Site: brandenburg
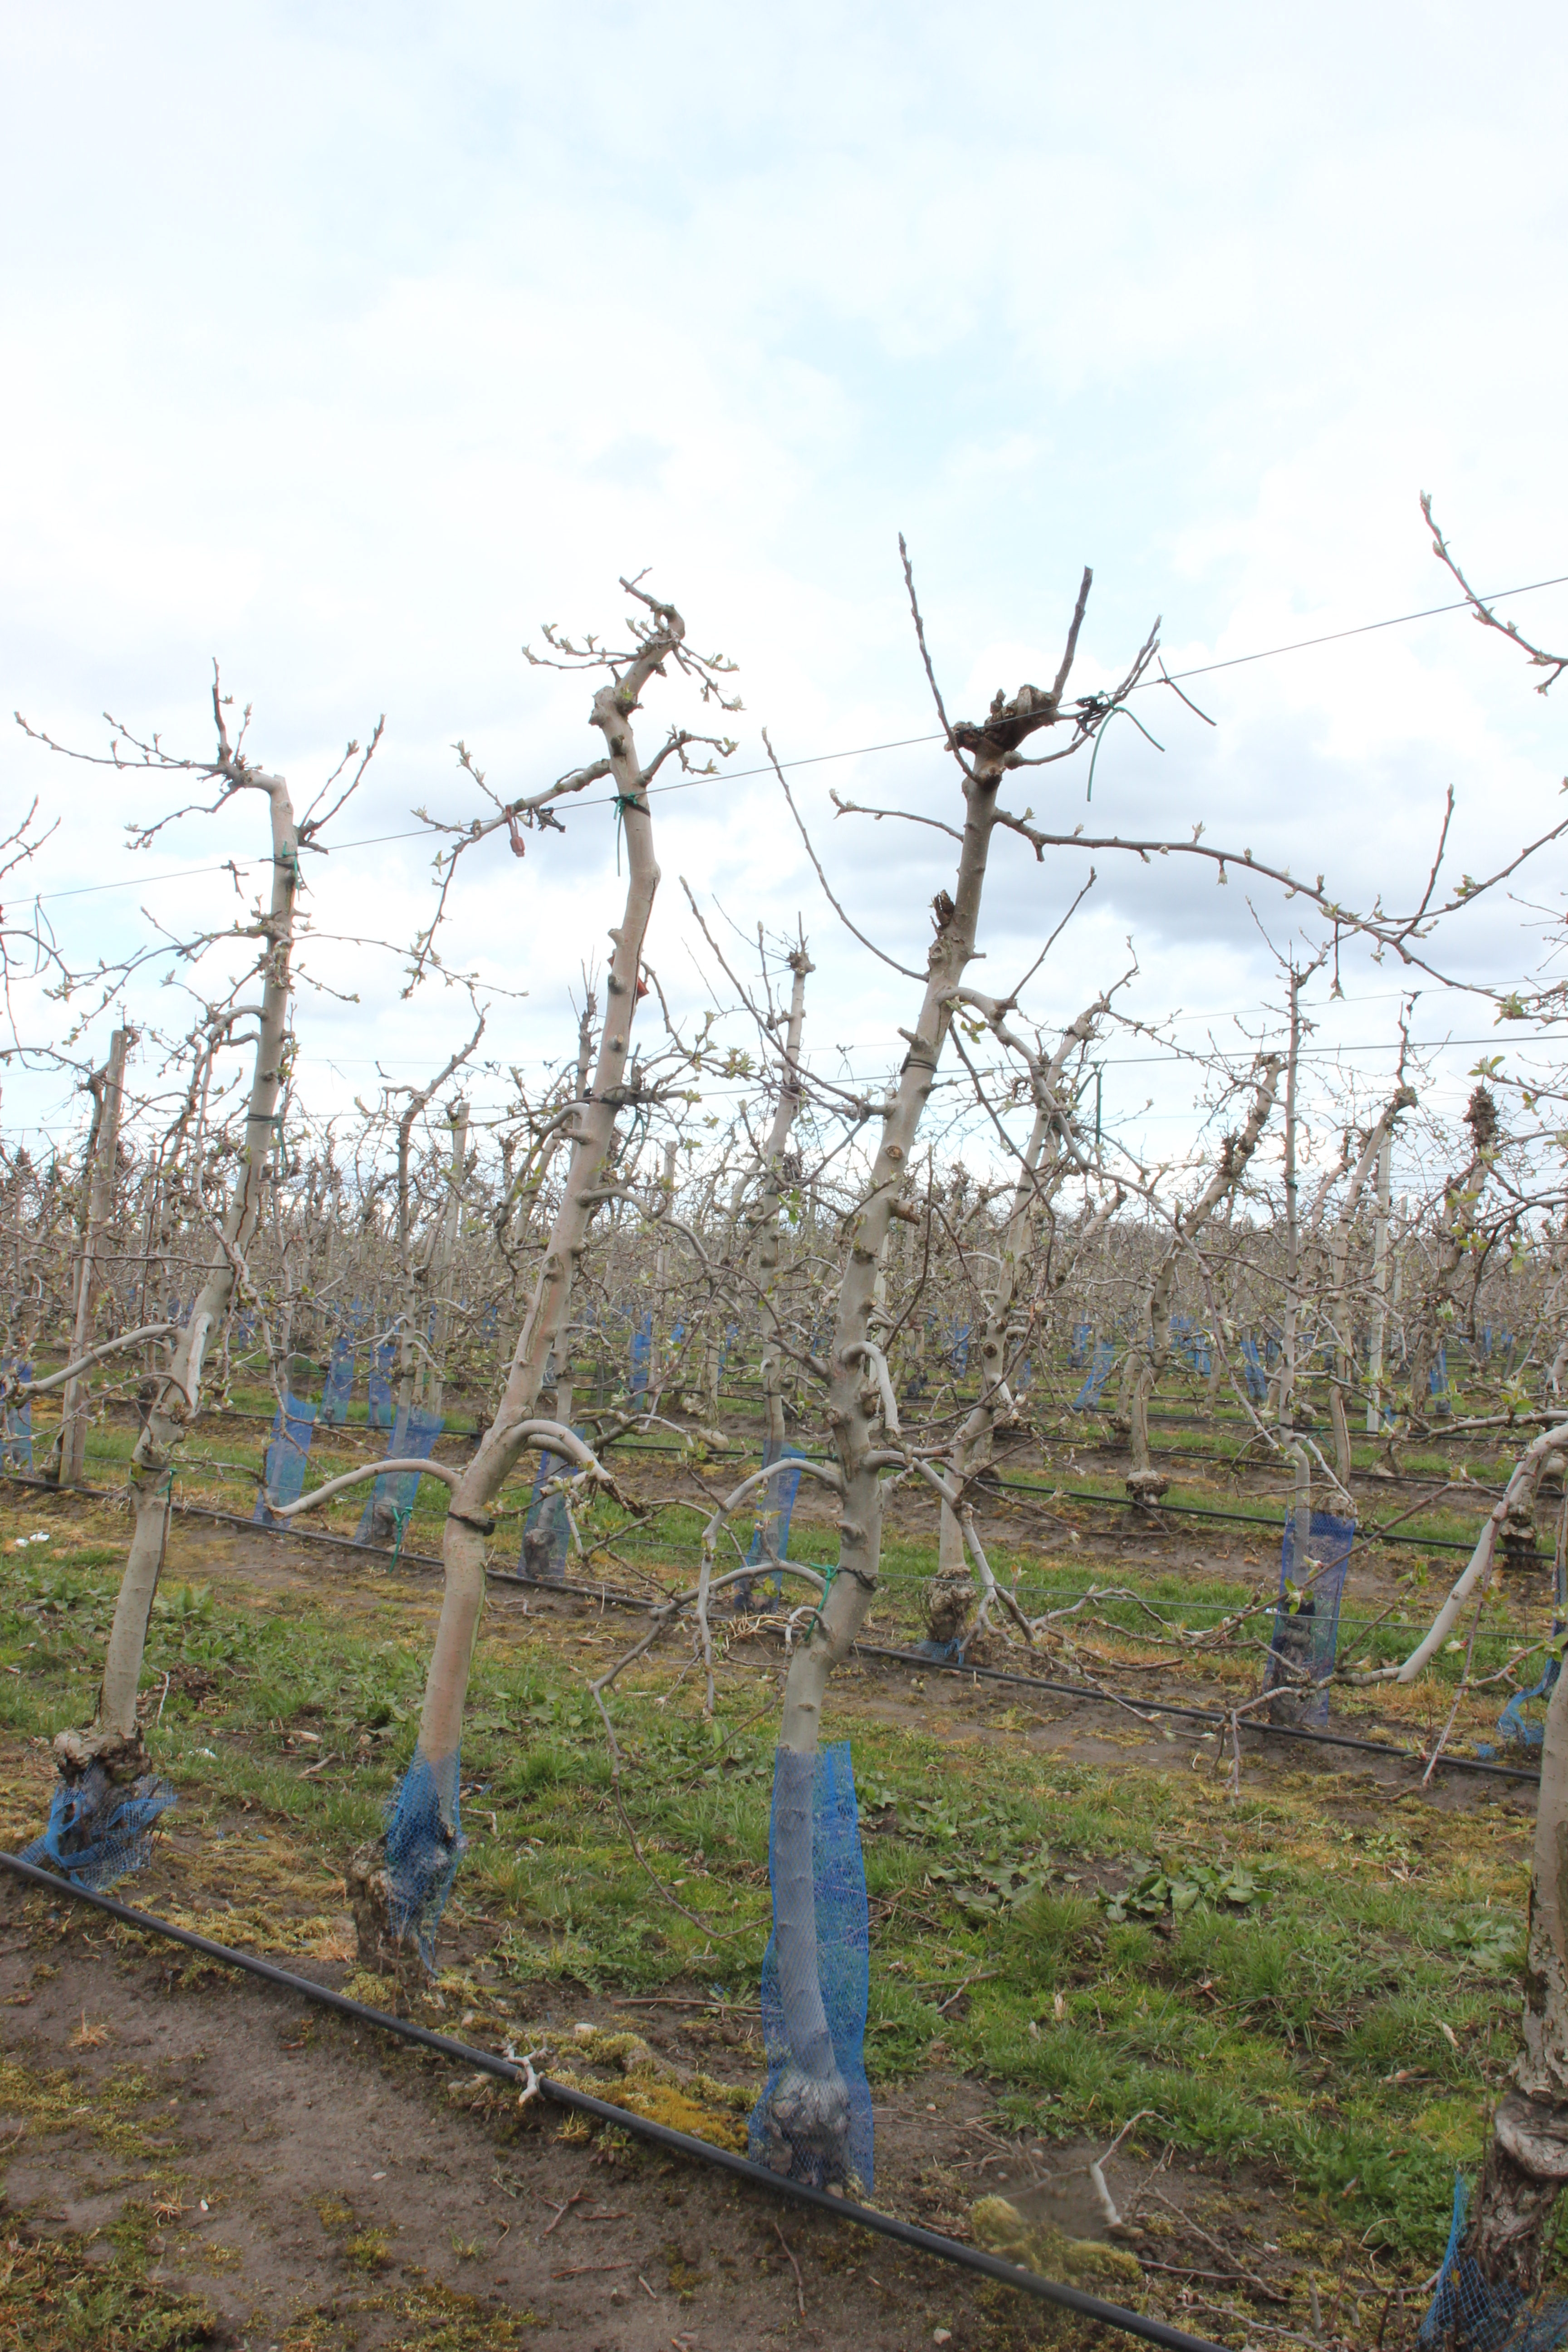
Growth stage (BBCH 55): Inflorescence emergence